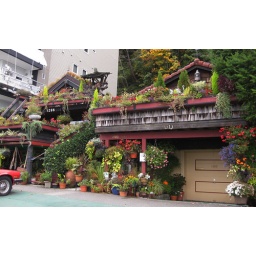
crazy plant house in Seattle - take 2